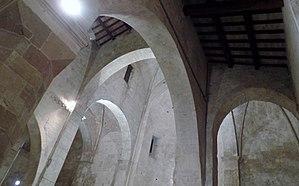
Ancône est une ville d'environ 101 100 habitants, capitale des Marches et chef-lieu de la province d'Ancône en Italie.
Les Marches historiquement incluses dans l'histoire des États pontificaux, sont un territoire riche en Cathédrales, Eglises et Abbayes ou Collégiales de différents ordres religieux. La plus grande partie des édifices ici recensés étant de style composite, nous avons choisi de catégoriser les ouvrages en fonction du style prédominant.